Ace of Aces (1933 film)

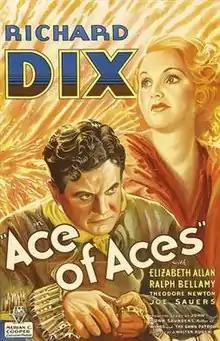
Original theatrical poster

Ace of Aces, also known as Bird of Prey, is a 1933 American pre-Code war film based on the story "The Bird of Prey" by World War I pilot John Monk Saunders that explores how war can turn a man's moral compass from pacifism to warmonger. Starring Richard Dix, it was similar to many of the period films that appeared to glorify the "knights of the air", but was more complex, examining the motivations of those who choose to go to war.